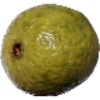
Label: guava